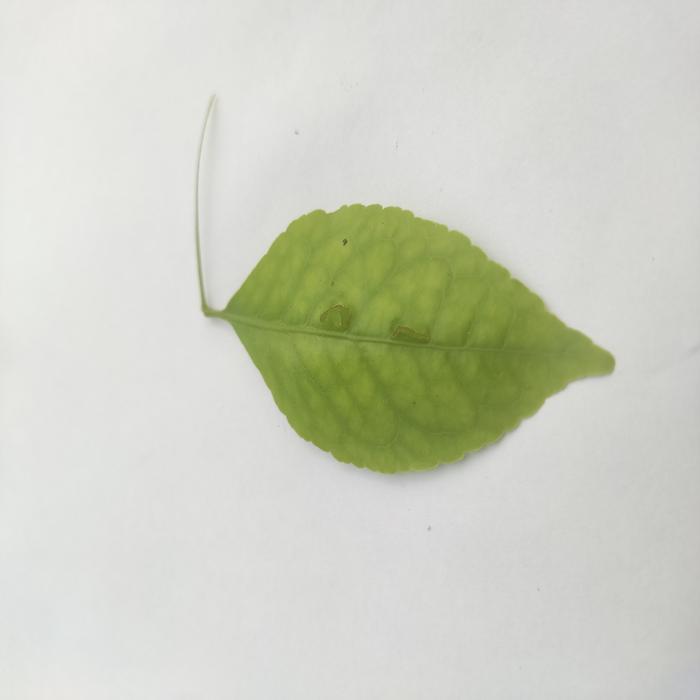
Crop: Aegle Marmelos
Leaf condition: Cercospora_Leaf